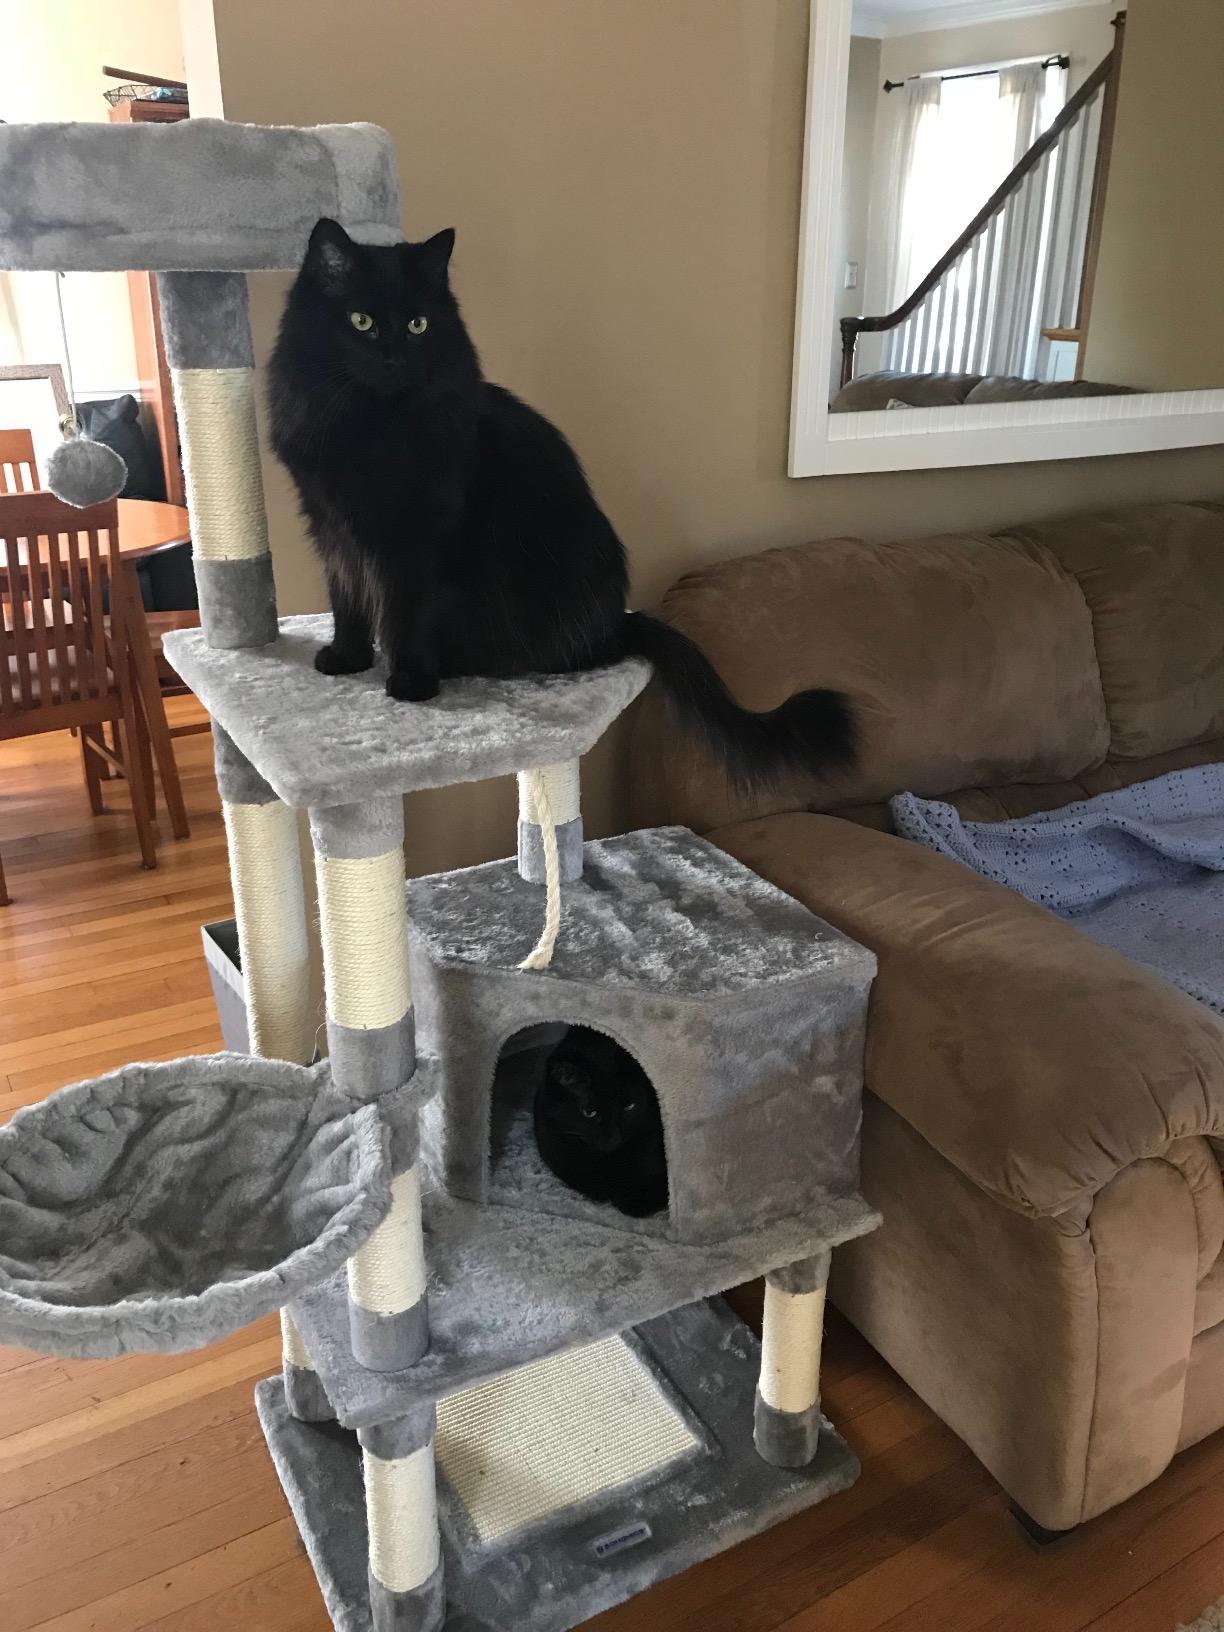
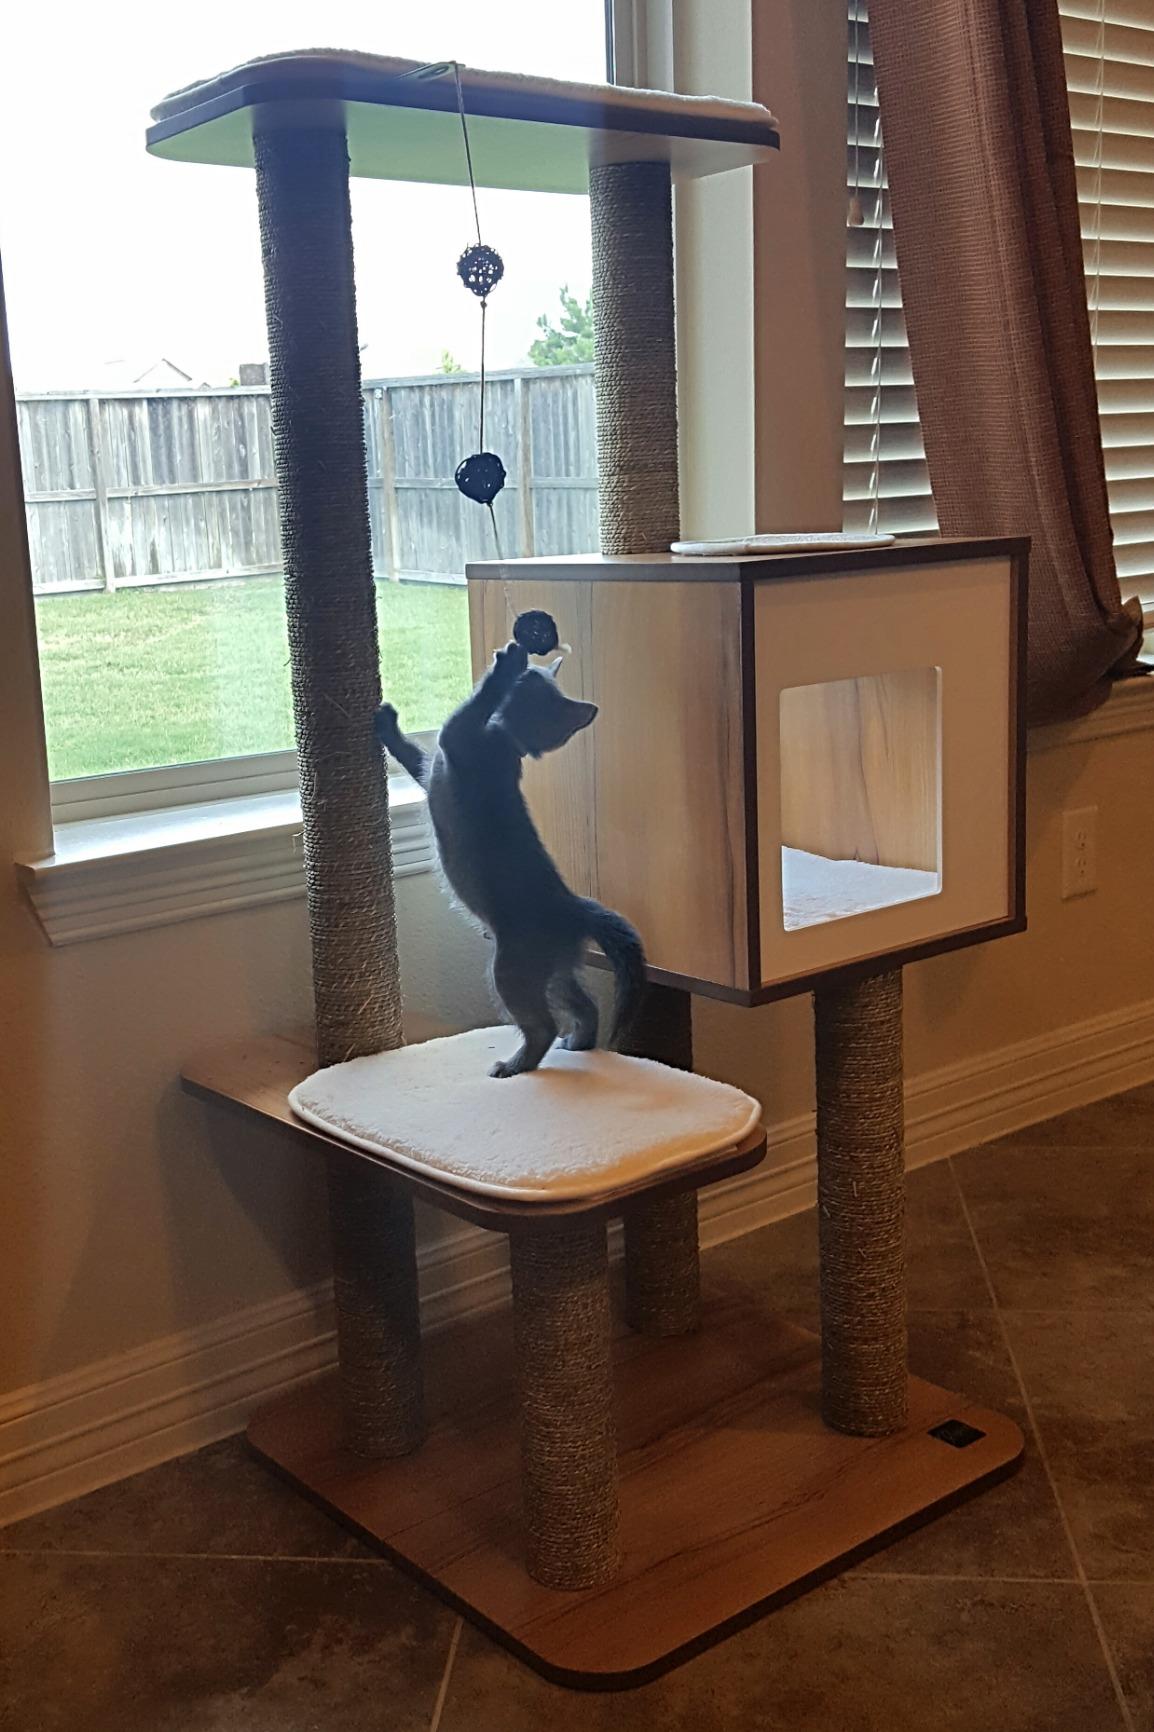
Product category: items_cat tree
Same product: no